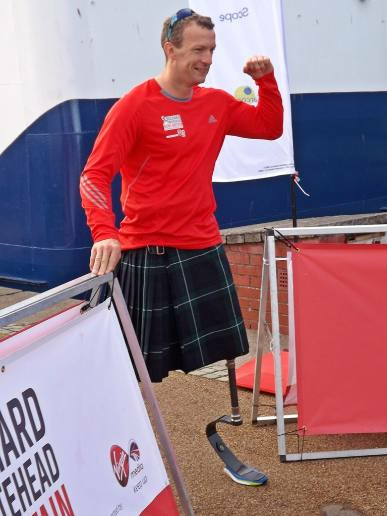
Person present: Yes